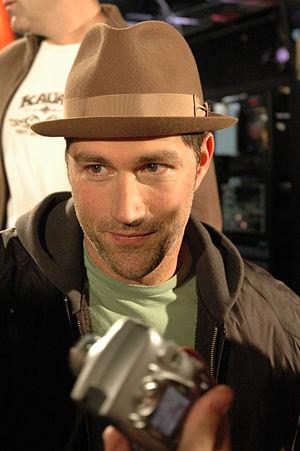
Fin est le titre du dernier épisode de la série télévisée Lost : Les Disparus. Se divisant en deux parties, il correspond aux épisodes 17 et 18 de la sixième et ultime saison, et aux 120ᵉ et 121ᵉ épisodes au total.
Matthew Fox est un acteur américain né le 14 juillet 1966 à Abington Township, en Pennsylvanie.